Myrna Fahey

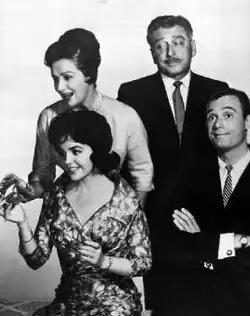
"Father of the Bride" TV series, 1961

Fahey's most sustained television work was a starring role in the one-season (1961–62) series "Father of the Bride", based on a film of the same name starring Spencer Tracy and Elizabeth Taylor. Fahey likely got the role because, as one newspaper reviewer pointed out, she "looks enough like Liz Taylor to be her sister." Fahey was not flattered by the comparison, however, telling one interviewer "the fact that I'm supposed to look like Elizabeth Whats-Her-Name had nothing to do with my getting [the part], because we don't really look alike I don't think, we just happen to have the same colorings." Fahey wanted to be released from the show even before it came up for renewal, reportedly feeling too much emphasis was being placed on the "father" character and not enough on her "bride". She also portrayed Jennifer Ivers on the TV version of "Peyton Place".